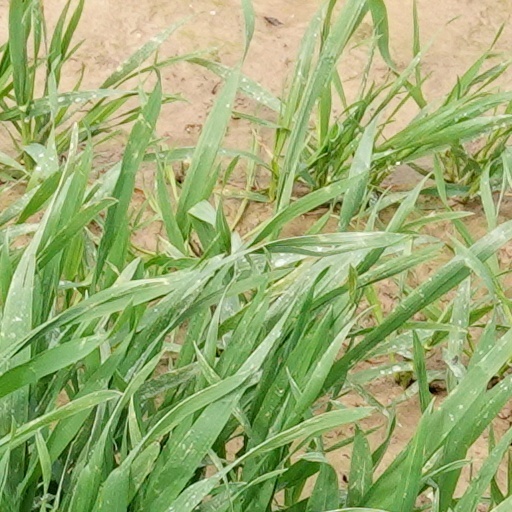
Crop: wheat